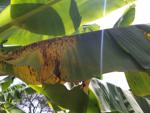
Label: segatoka